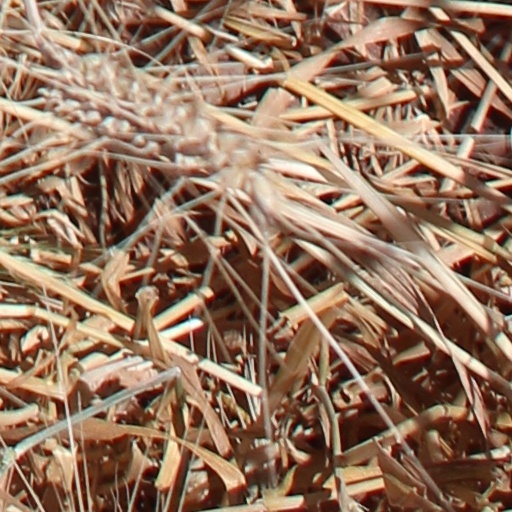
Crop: wheat